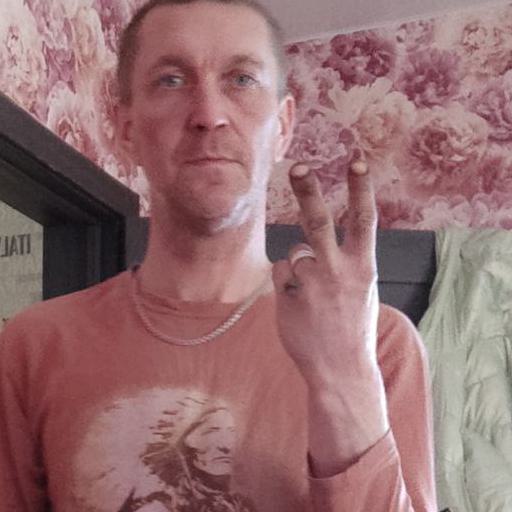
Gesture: peace_inverted